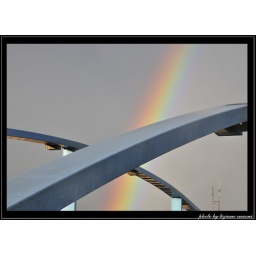
The bridge over Bacchiglione river between Selvazzano Dentro e Tencarola